The Secret of the Kingdom

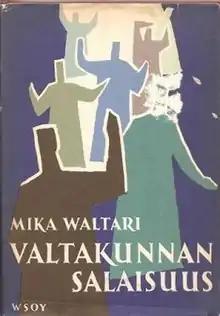
First edition (Finnish)

The Secret of the Kingdom (original title Valtakunnan salaisuus) is a 1959 novel by Finnish author Mika Waltari about the early days of Christianity. The story is told through the eyes of Marcus, a Roman citizen who arrives in Jerusalem on the day Jesus is crucified.